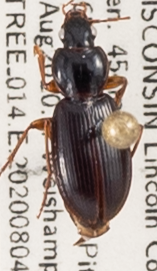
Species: Synuchus impunctatus
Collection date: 2020-08-04
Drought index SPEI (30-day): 2.09
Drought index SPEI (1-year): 2.09
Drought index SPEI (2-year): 2.09